New Imperialism

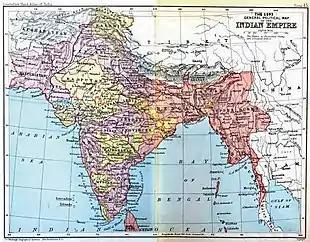
Map of British India

Many of Europe's major elites also found advantages in formal, overseas expansion: large financial and industrial monopolies wanted imperial support to protect their overseas investments against competition and domestic political tensions abroad, bureaucrats sought government offices, military officers desired promotion, and the traditional but waning landed gentries sought increased profits for their investments, formal titles, and high office. Such special interests have perpetuated empire-building throughout history.